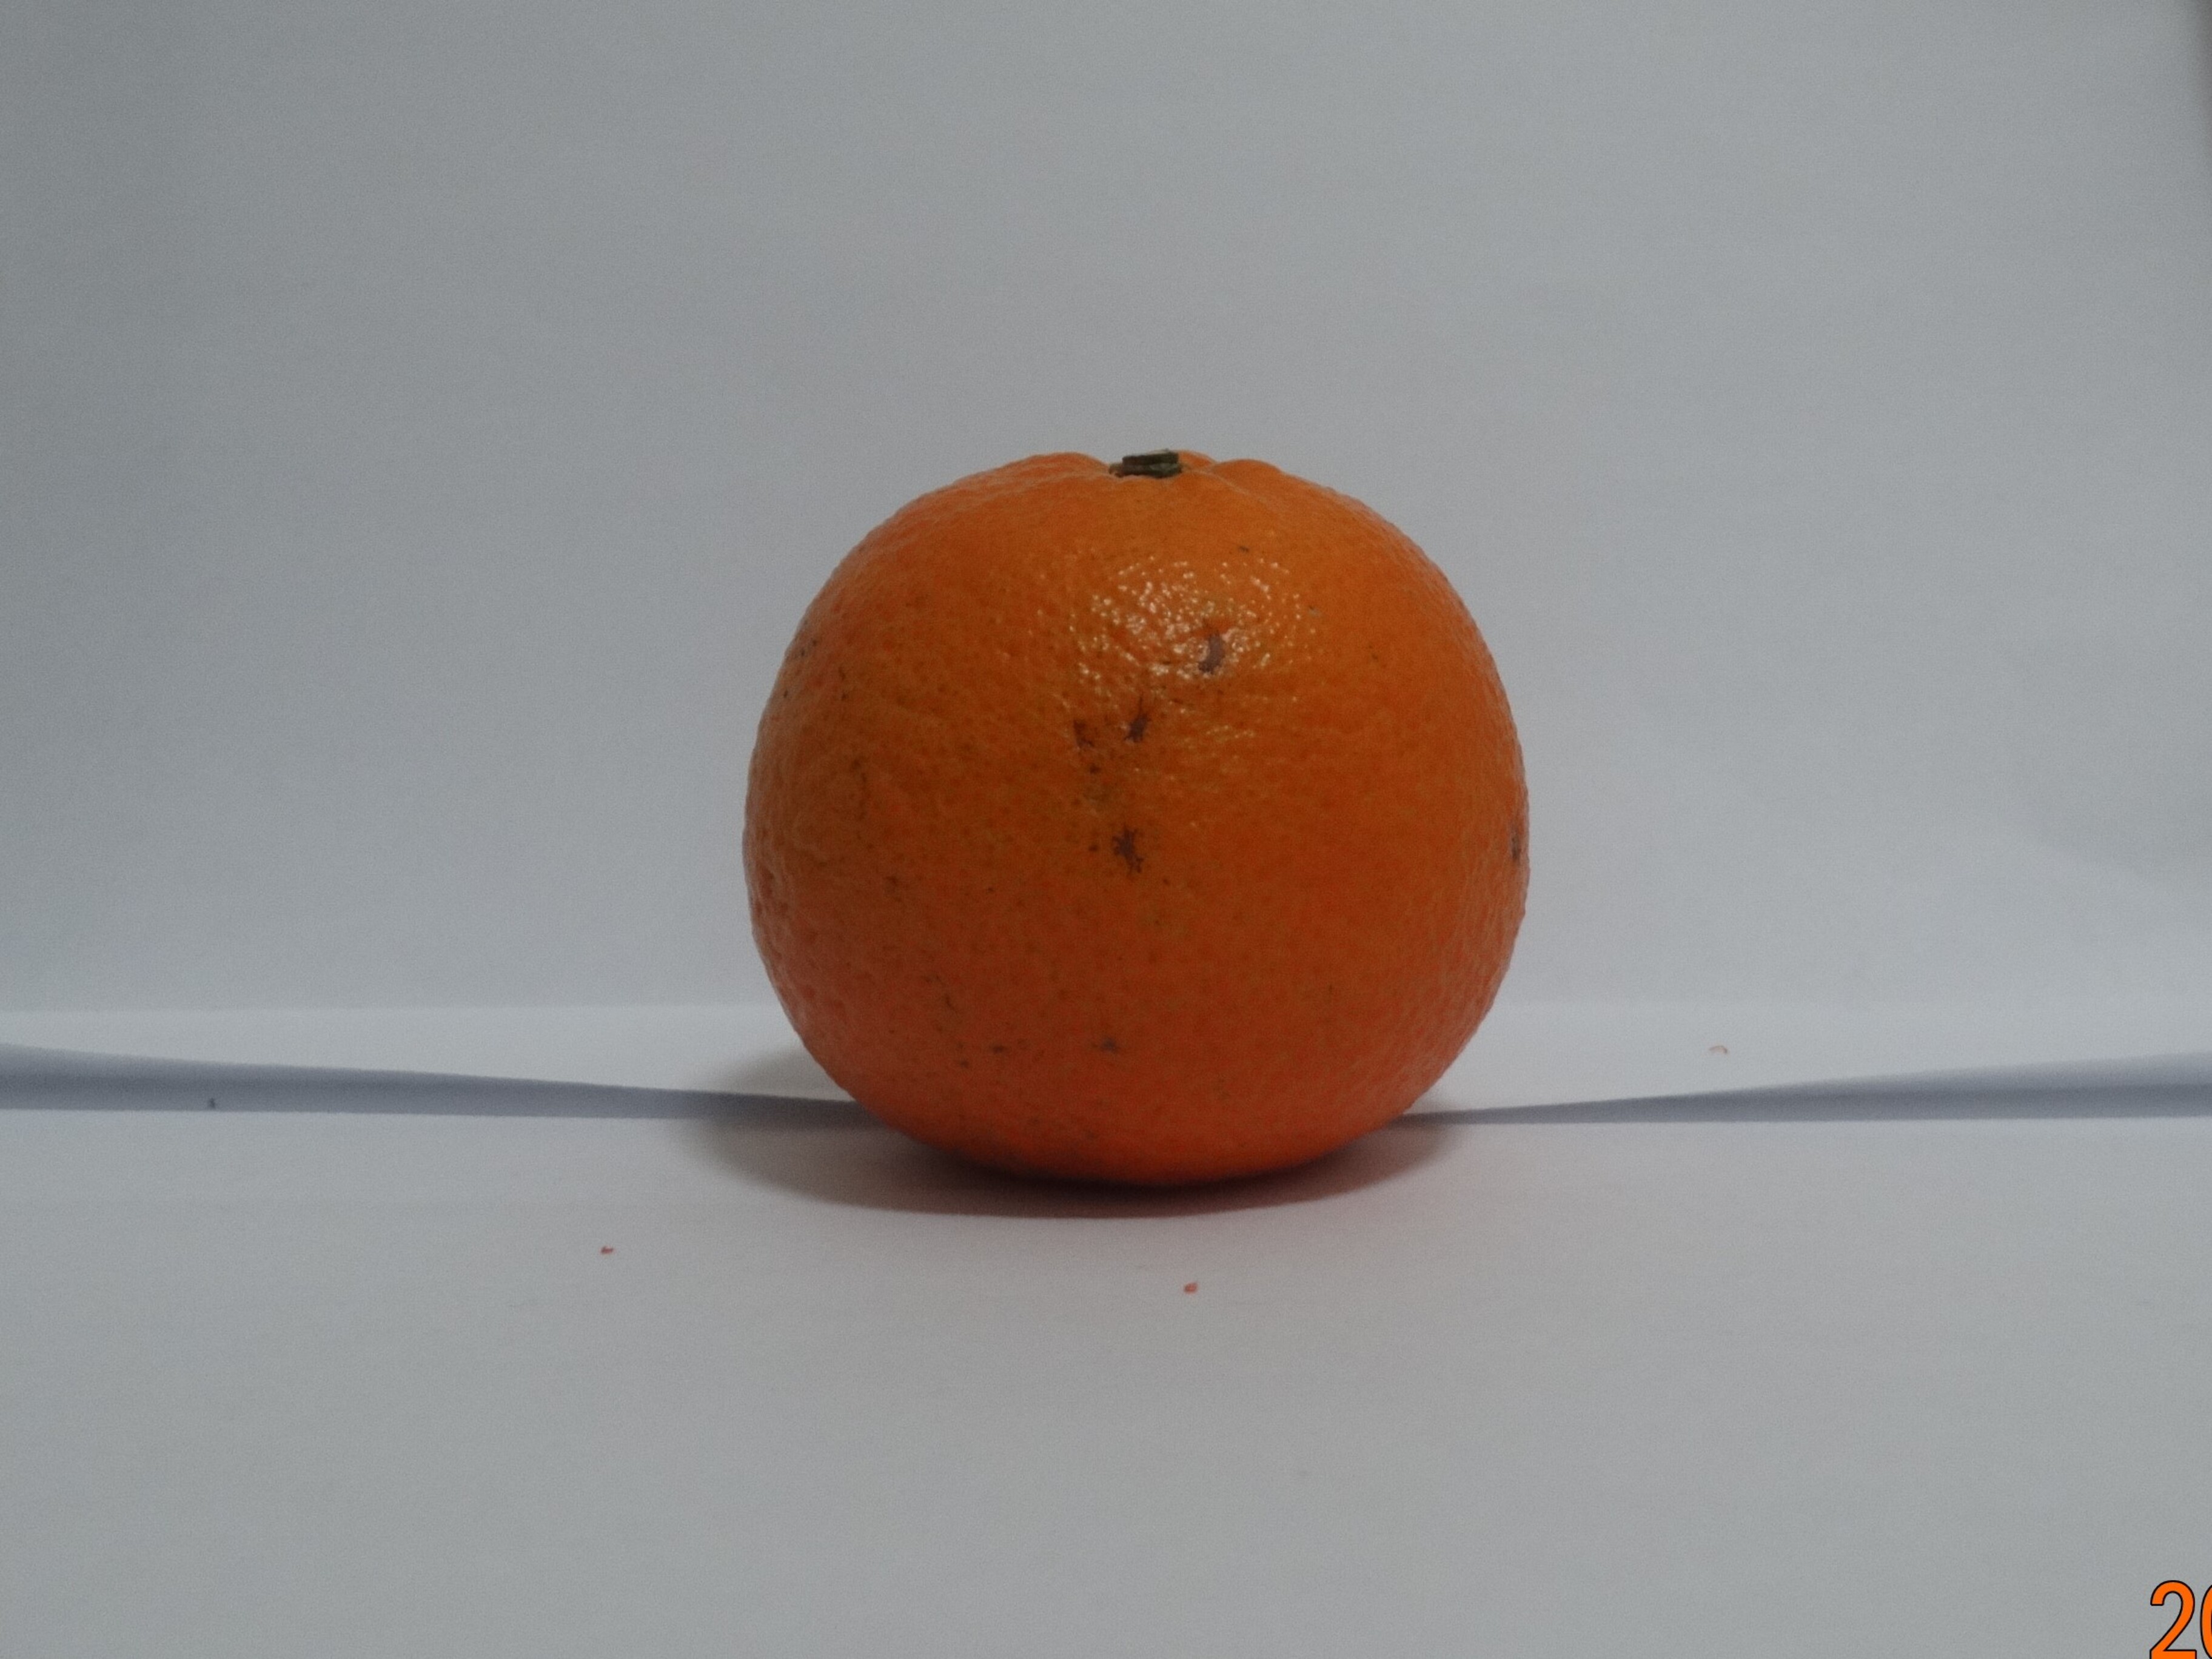
Citrus fruit variety: tankan